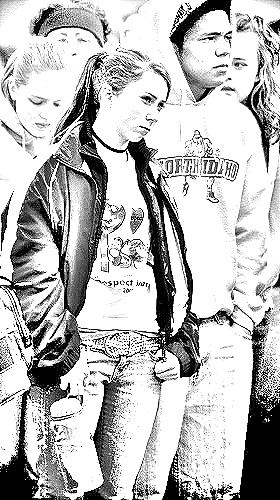
Portrait style: Sketch Portrait